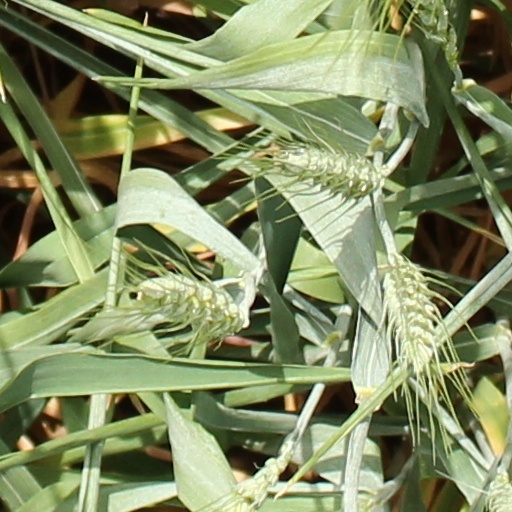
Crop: wheat